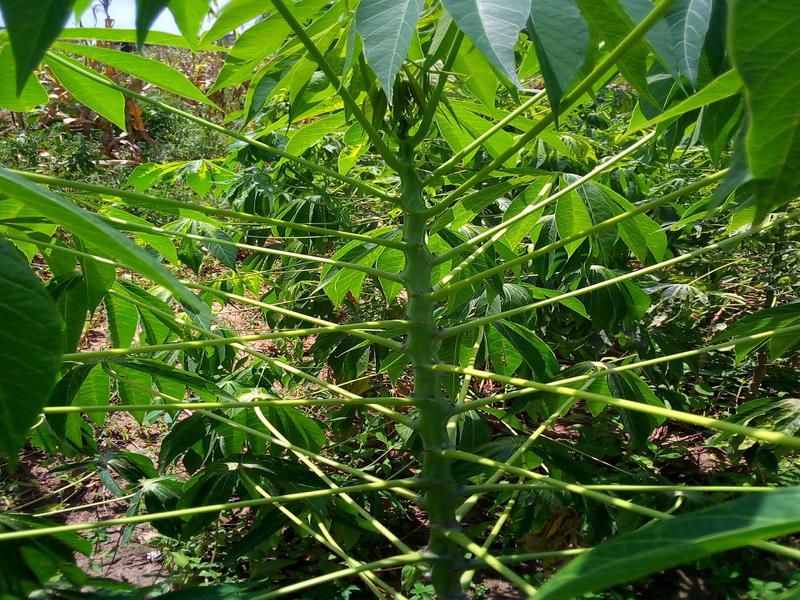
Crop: cassava
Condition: healthy